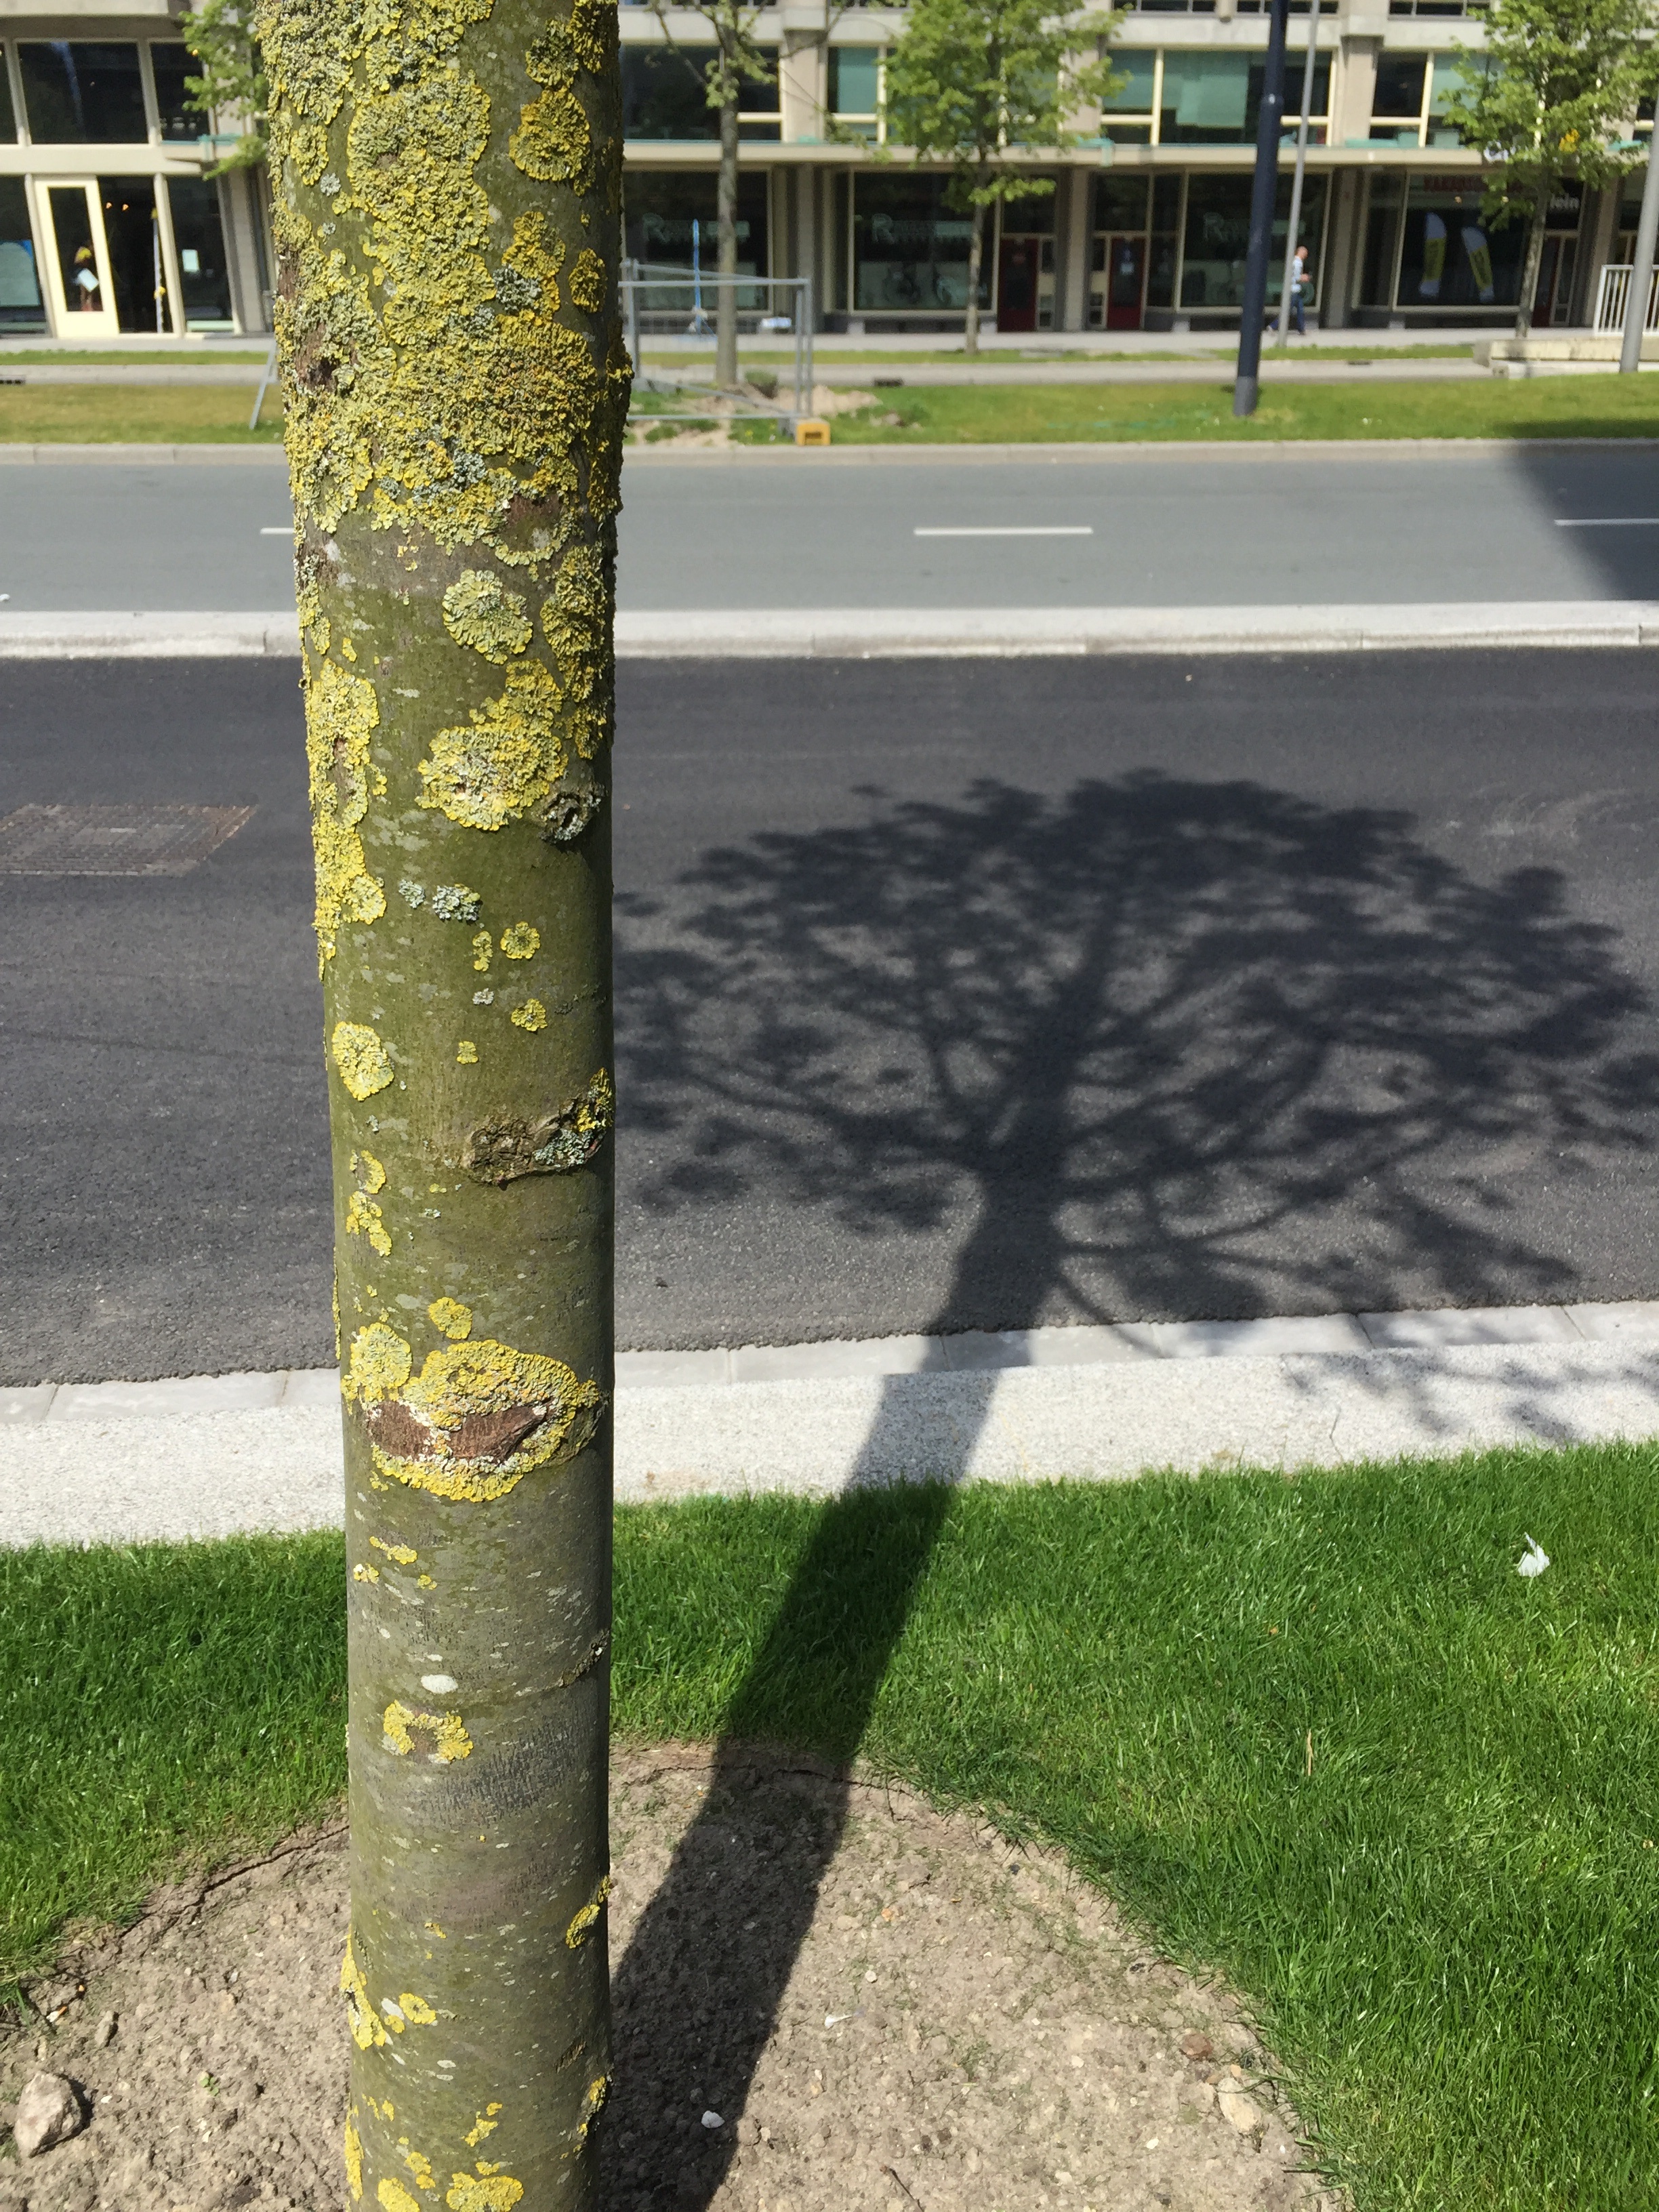
tree, grass, plant, lawn, sidewalk, wall, asphalt, walkway, green, soil, garden, shrub, yard, flooring, road surface, woody plant, outdoor structure